Nevele Grand Hotel

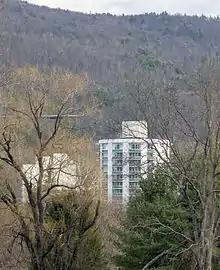
Nevele Hotel tower in 2015

The Nevele property is located in a valley just to the west of the Shawangunk Mountains, between two small lakes. The complex was dominated by the Nevele Tower at the main entrance drive. The Empire Wing was to the east and contained the main lobby. The Stardust and Safari Lounges connected the tower and the Empire wing. Other wings included the Colonnades and the Pennsylvanian. Conference facilities, unusually extensive for a Catskills resort, surrounded the guest wings. The Nevele had a total of 430 rooms at its height. Renovations in the 1990s have obscured the notable design features of the 1960s interiors. The Waikiki Indoor pool and health club were the easternmost components, beyond which lied the ski chalet and ski slope. The 1970 ice skating rink was designed by Dennis Jurow using glulam wood beams that sweep upward to a line of skylights. The resort also included an 18-hole golf course, with nine more holes available on the Fallsview resort, designed by Robert Trent Jones and Tom Fazio.